Eddie Fenech Adami

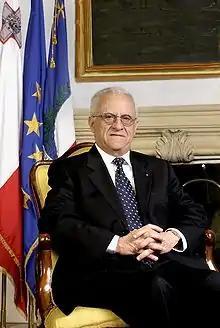
Official portrait, 2007

Edoardo "Eddie" Fenech Adami (born 7 February 1934) is a Maltese and Nationalist politician who served as the prime minister of Malta from 1987 until 1996, and again from 1998 until 2004. Subsequently, he was the seventh president of Malta from 2004 to 2009. He led his party to win four general elections, in 1987, 1992, 1998 and 2003, as well as the majority of votes in 1981. Staunchly pro-European, Fenech Adami was fundamental for Malta's accession to the European Union.